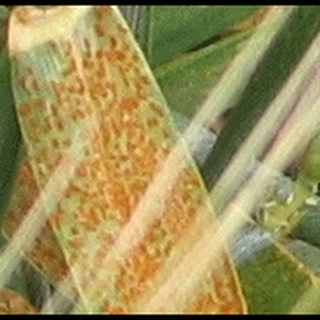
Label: wheat_brown_rust